Bhazon Kara

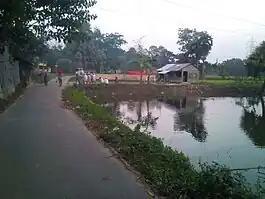
A village of Bangladesh. Located on Comilla District under Chauddargram Upazila.

Bhazon Kara is a village in Alkara Union of Chauddagram Upazila, which is in the Comilla District of eastern Bangladesh.